The Blizzard (1964 film)

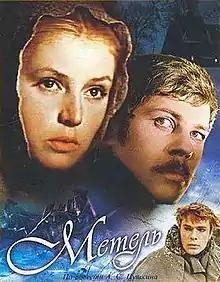
DVD cover

The Blizzard is a 1964 Soviet film directed by Vladimir Basov, based on the 1831 story "The Blizzard" from "The Belkin Tales" by Alexander Pushkin.